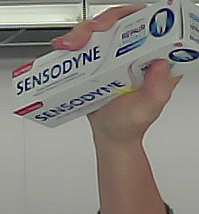
Product: sensodyne_toothpaste